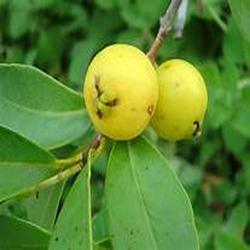
Label: Guava